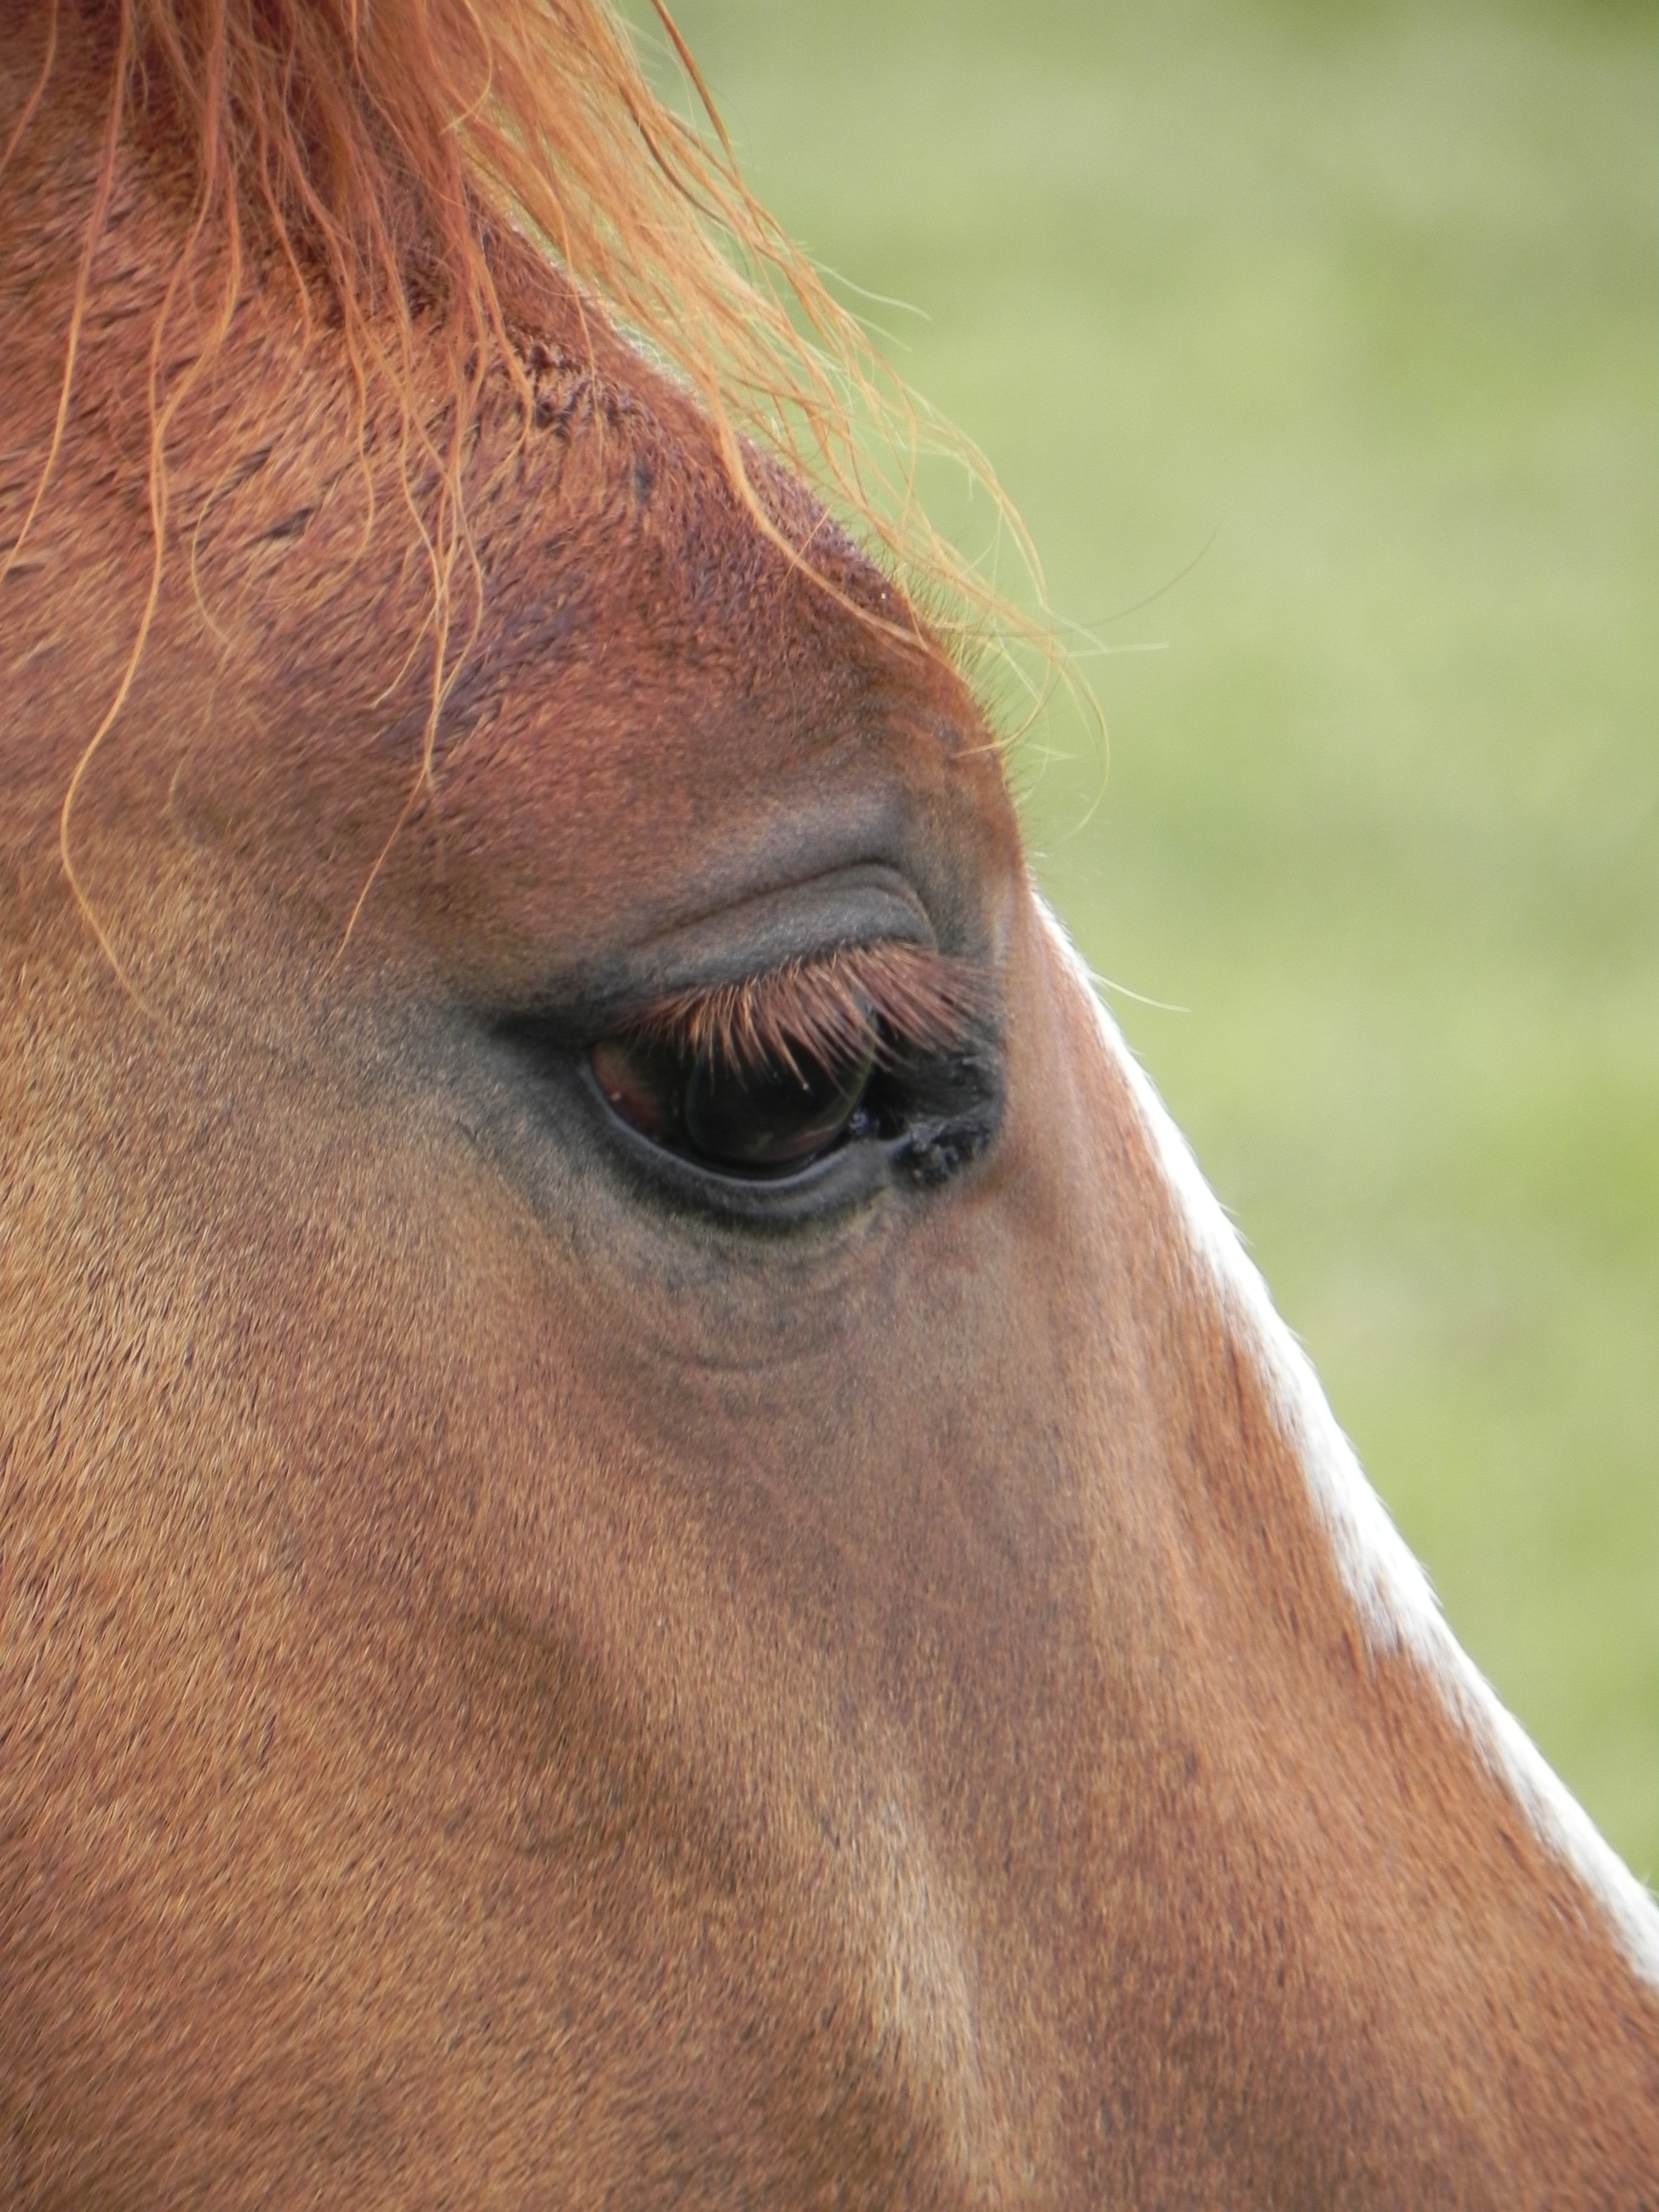
fur, horse, brown, rein, mammal, stallion, mane, close up, human body, nose, eye, head, beautiful, foal, horse like mammal, mustang horse